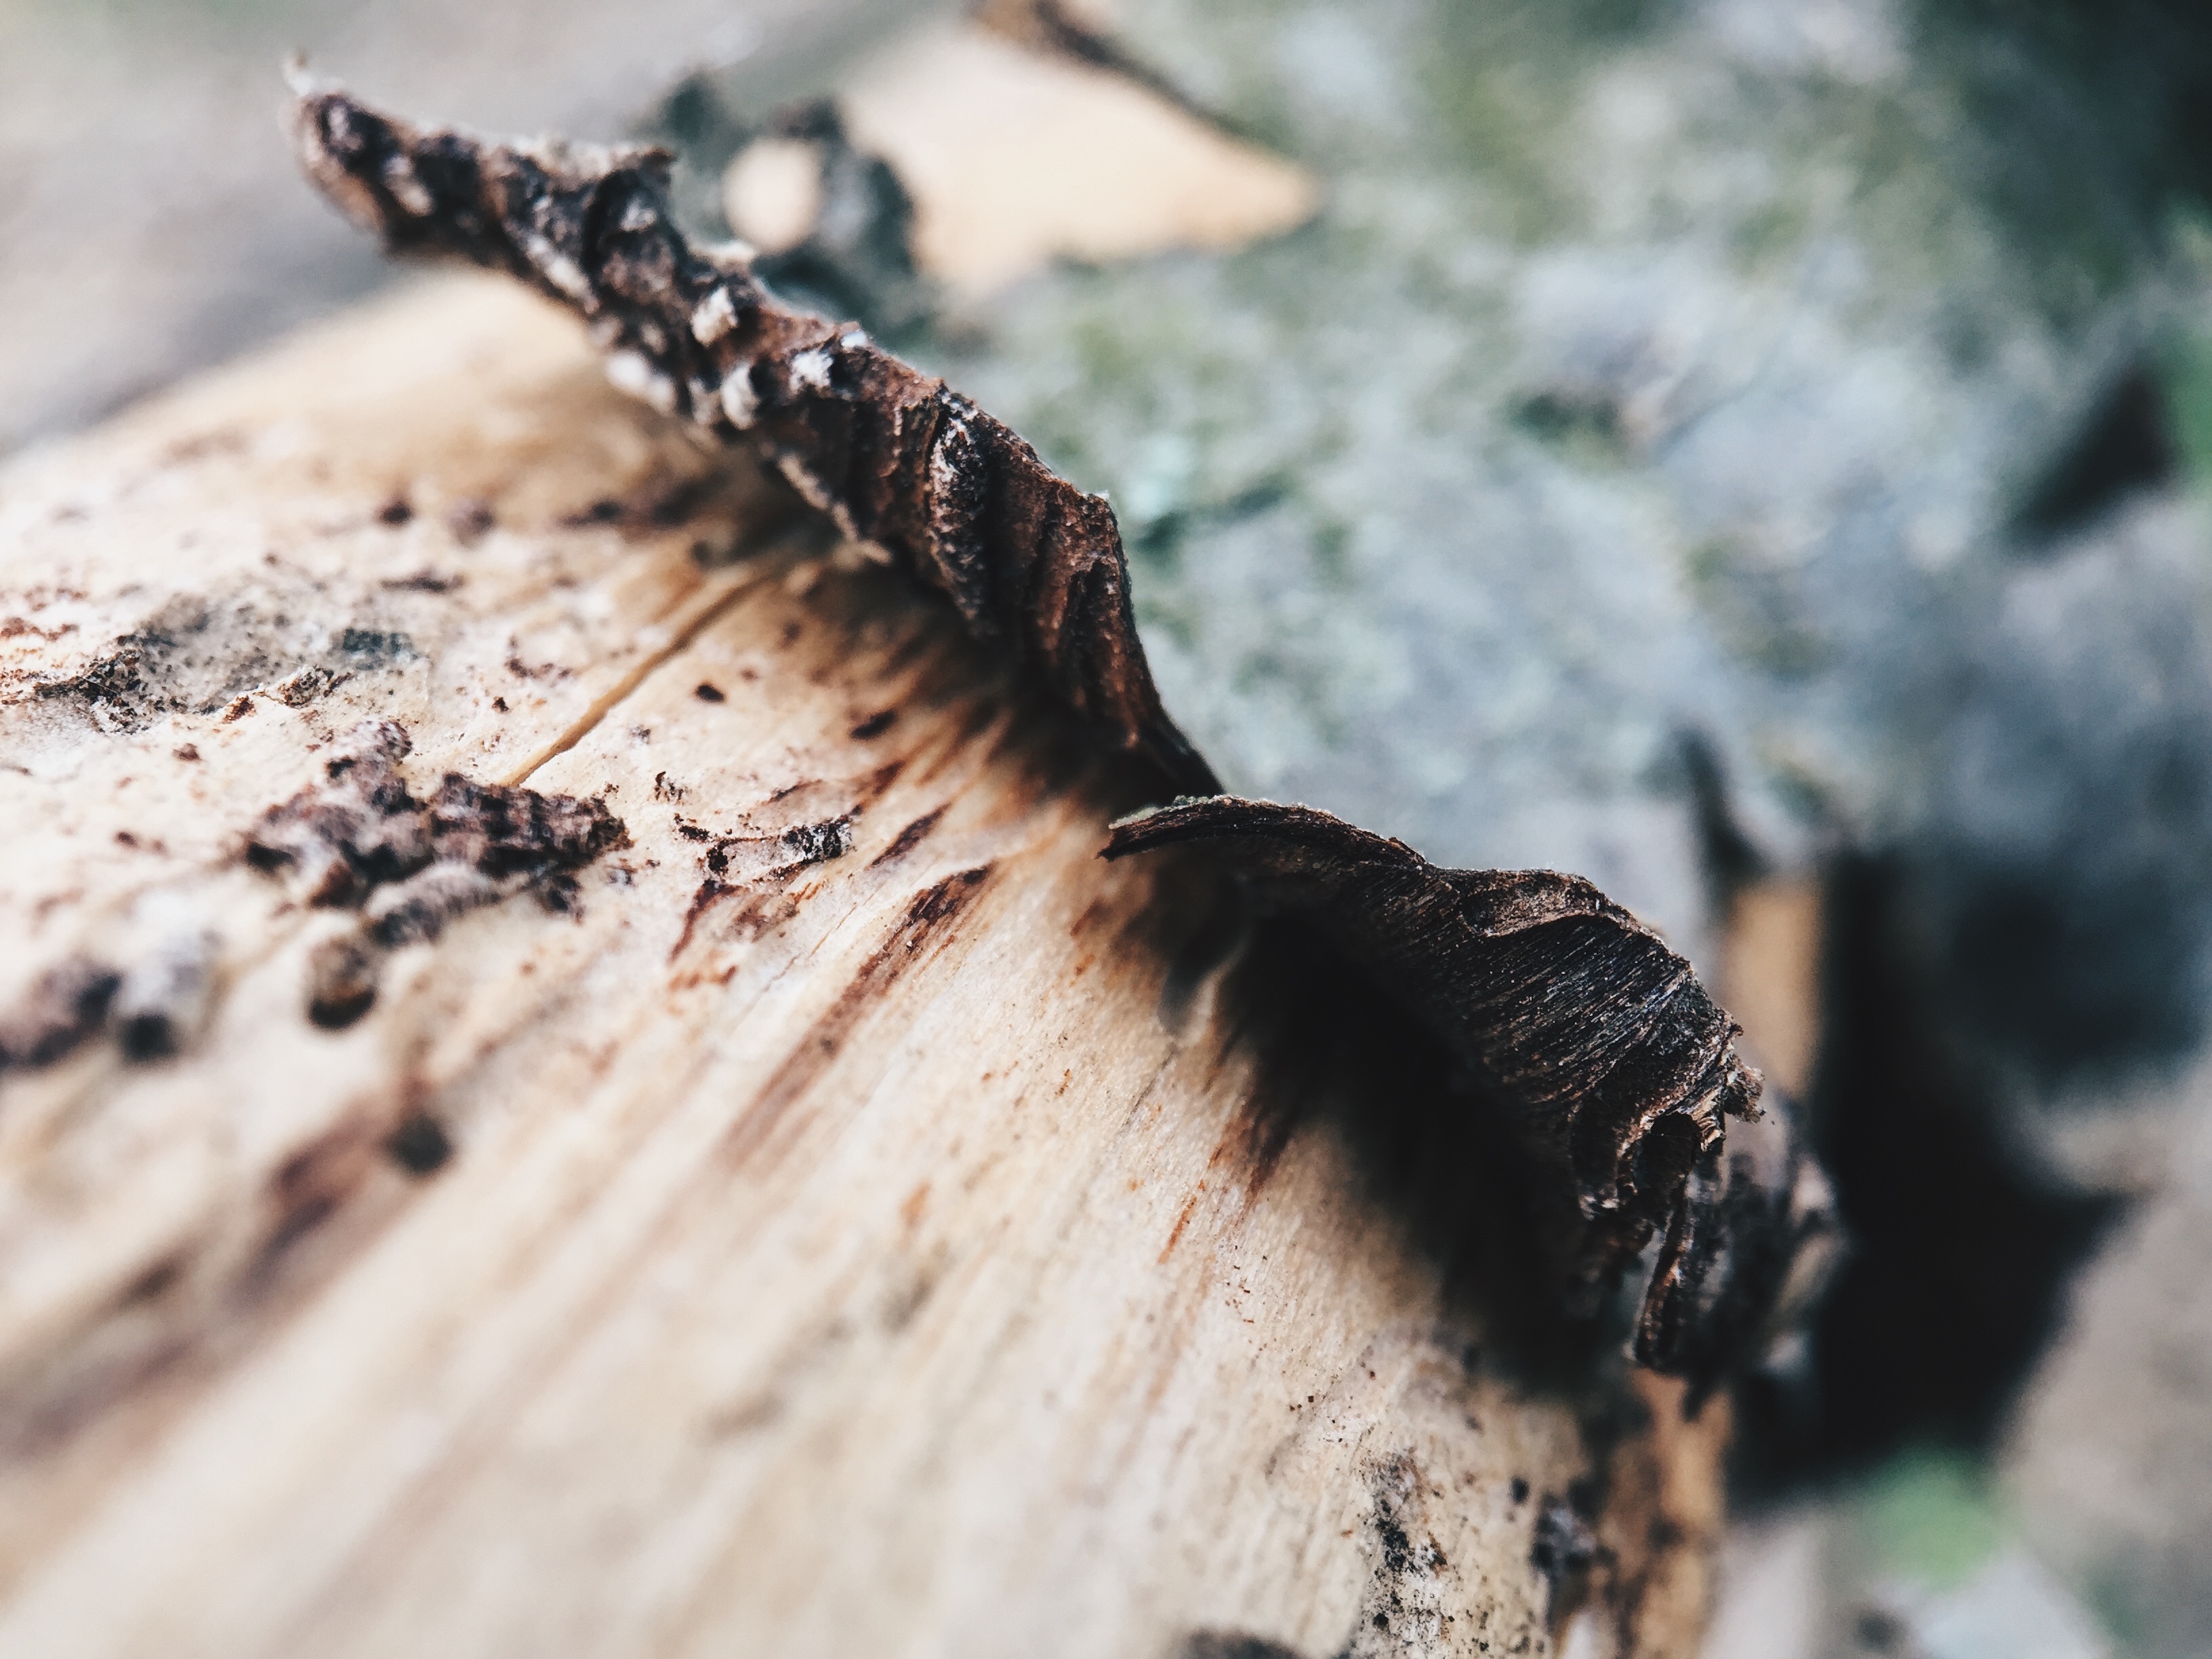
nature, branch, photography, wildlife, insect, soil, fauna, invertebrate, caterpillar, close up, macro photography, moths and butterflies